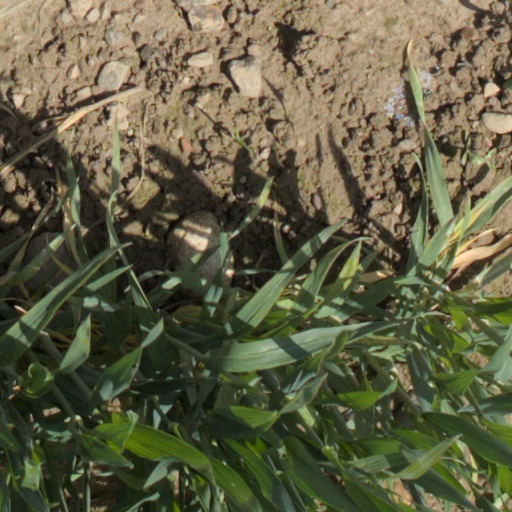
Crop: wheat